Gary Carter

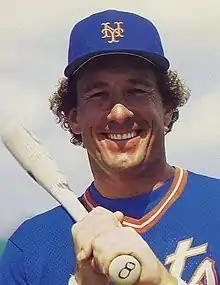
Carter with the New York Mets,

Gary Edmund Carter (April 8, 1954 – February 16, 2012) was an American professional baseball catcher whose 19-year Major League Baseball (MLB) career was spent primarily with the Montreal Expos and New York Mets. Nicknamed "Kid" for his youthful exuberance, Carter was named an All-Star 11 times and was a member of the 1986 World Series champion Mets.